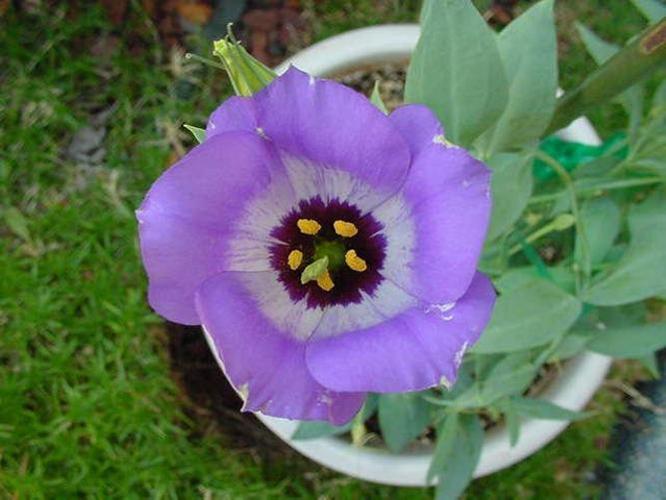
Label: bolero deep blue